Phyllis Kirk

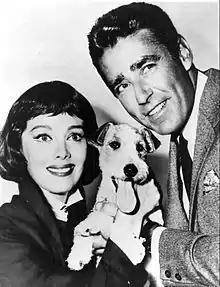
Kirk as Nora Charles with Peter Lawford in "The Thin Man" television series, 1957

Kirk is best known for her many roles throughout the 1950s. In "Two Weeks With Love", she sang and danced with Jane Powell, Richardo Montalban and Debbie Reynolds (1950). She appeared with Vincent Price in the 3D horror film "House of Wax" (1953), the first major 3D movie. She co-starred as Frank Sinatra's love interest in the western he produced, "Johnny Concho" (1956). She replaced Gloria Vanderbilt in the role a week before filming began.